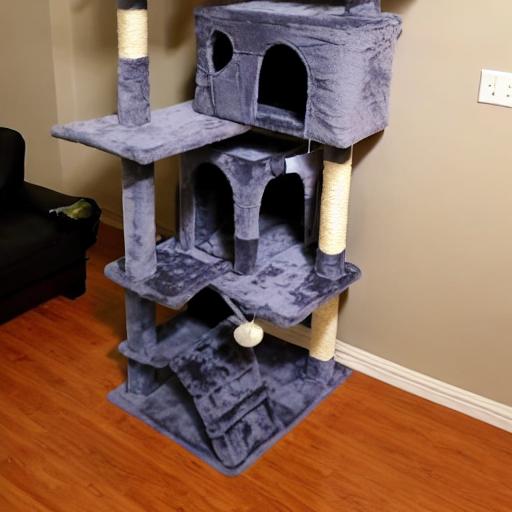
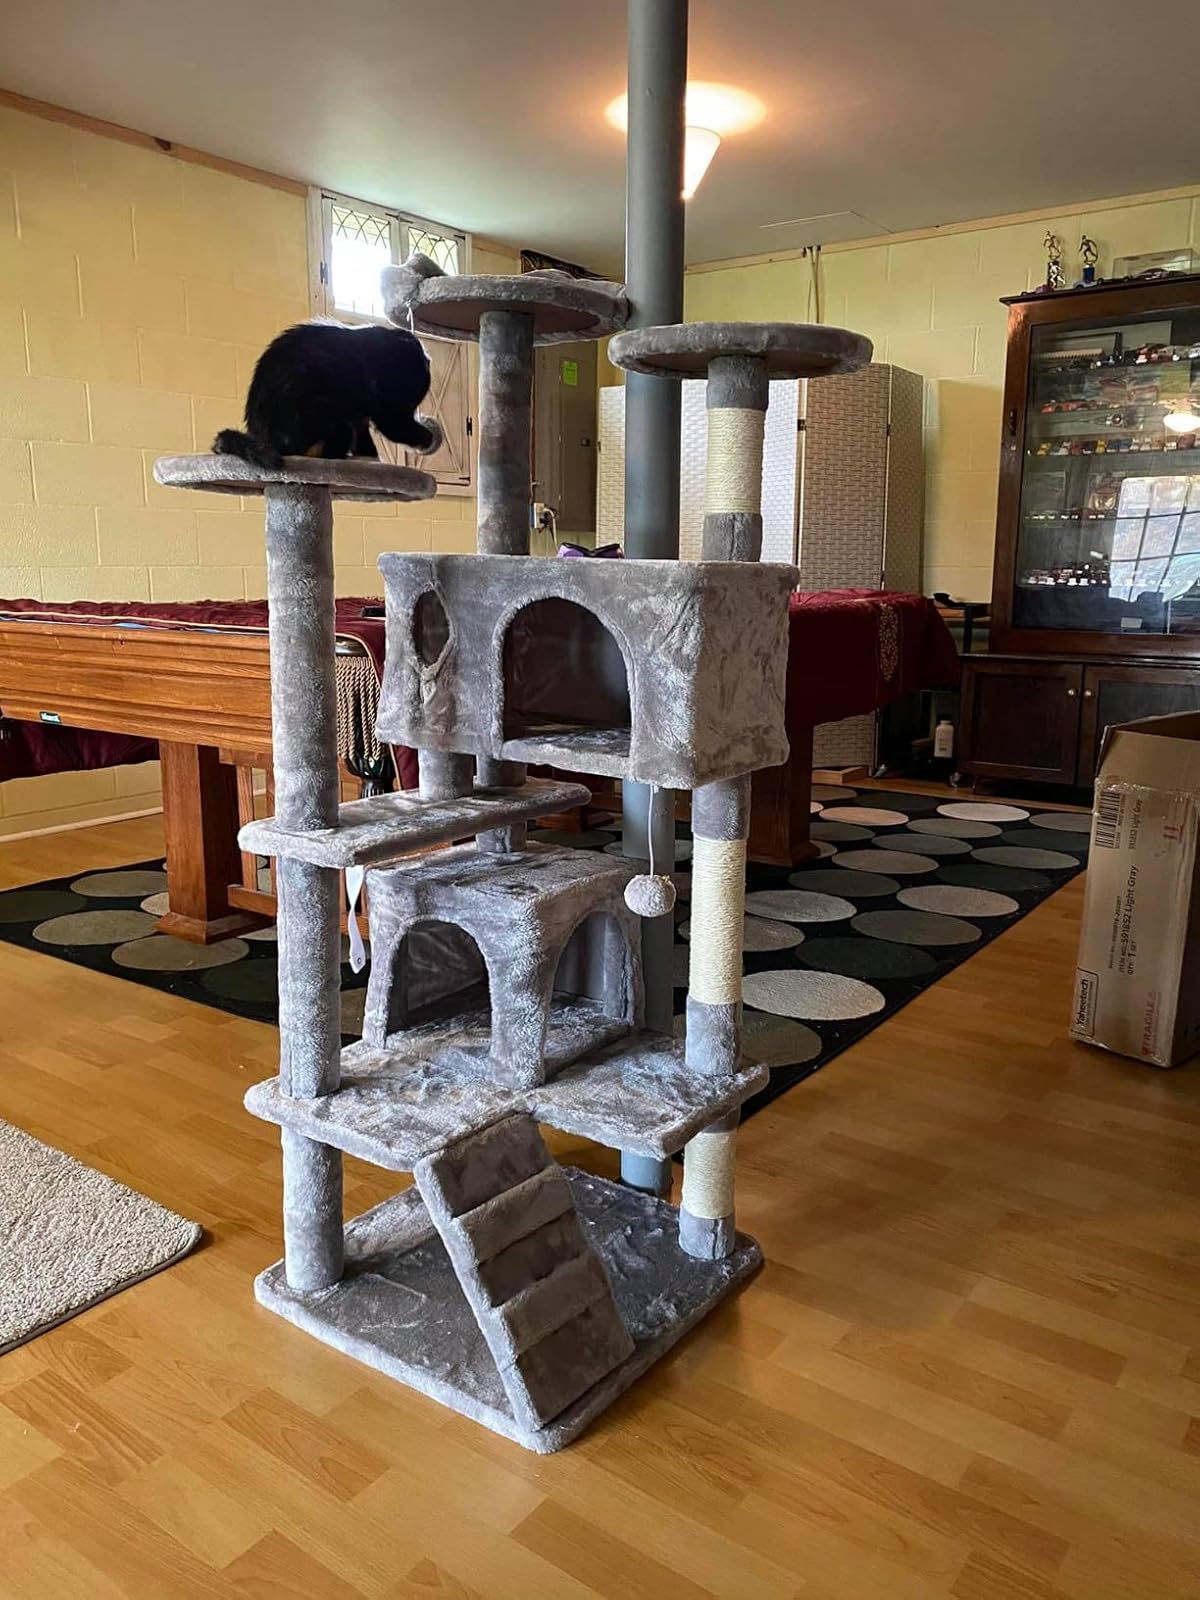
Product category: items_cat tree
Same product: no